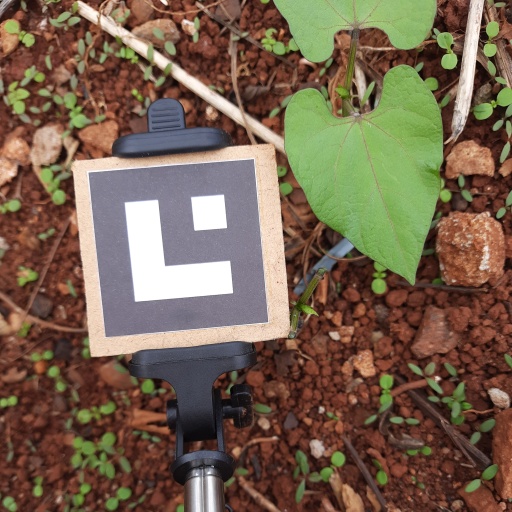
Observations: wavy surface, no eating holes, under shade